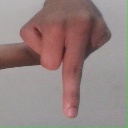
अक्षर: प